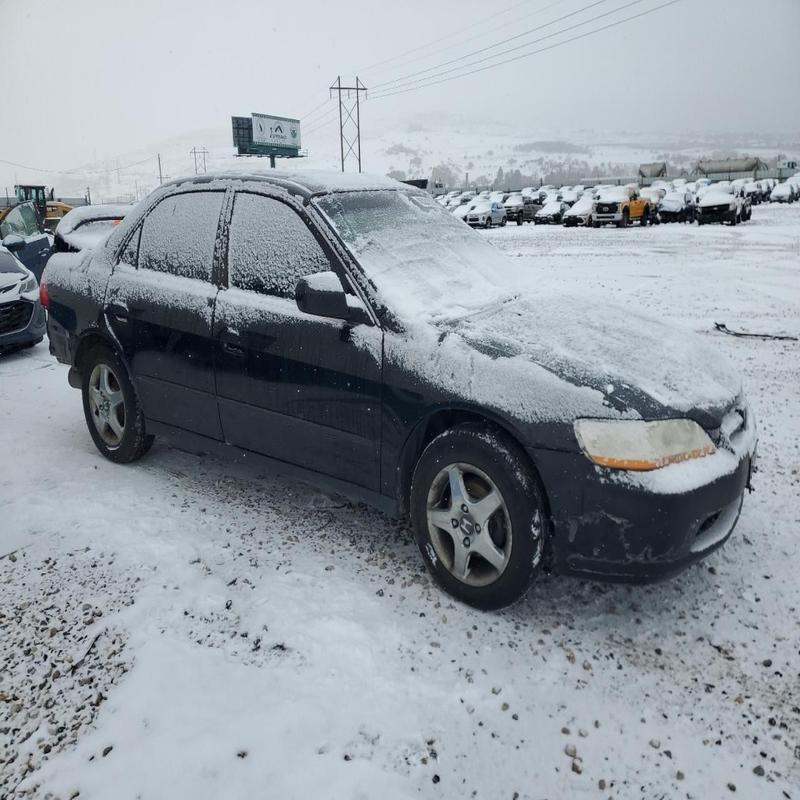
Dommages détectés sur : capot, aile avant droite, aile avant gauche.
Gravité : mineur